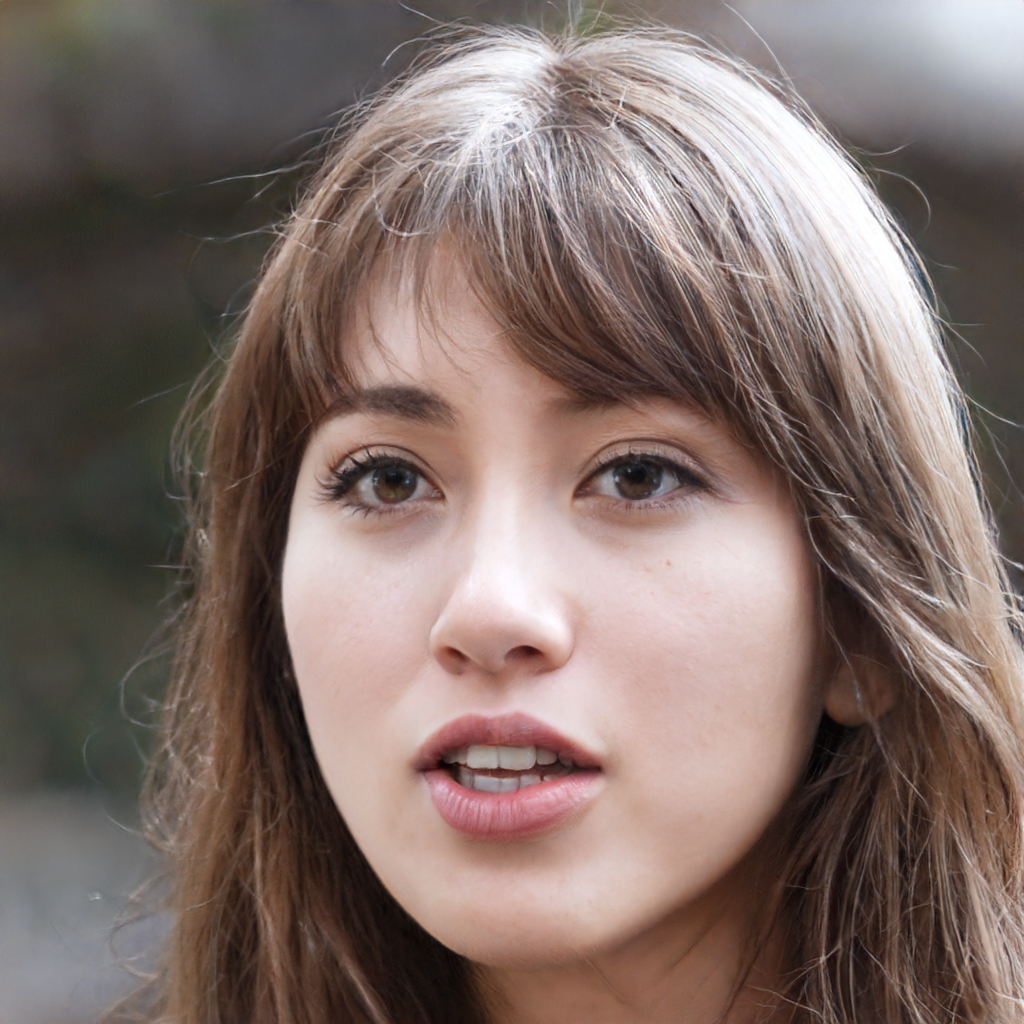
Gender: Female